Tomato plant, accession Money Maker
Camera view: horizontal (90 deg, fisheye); turntable rotation: 150 degrees
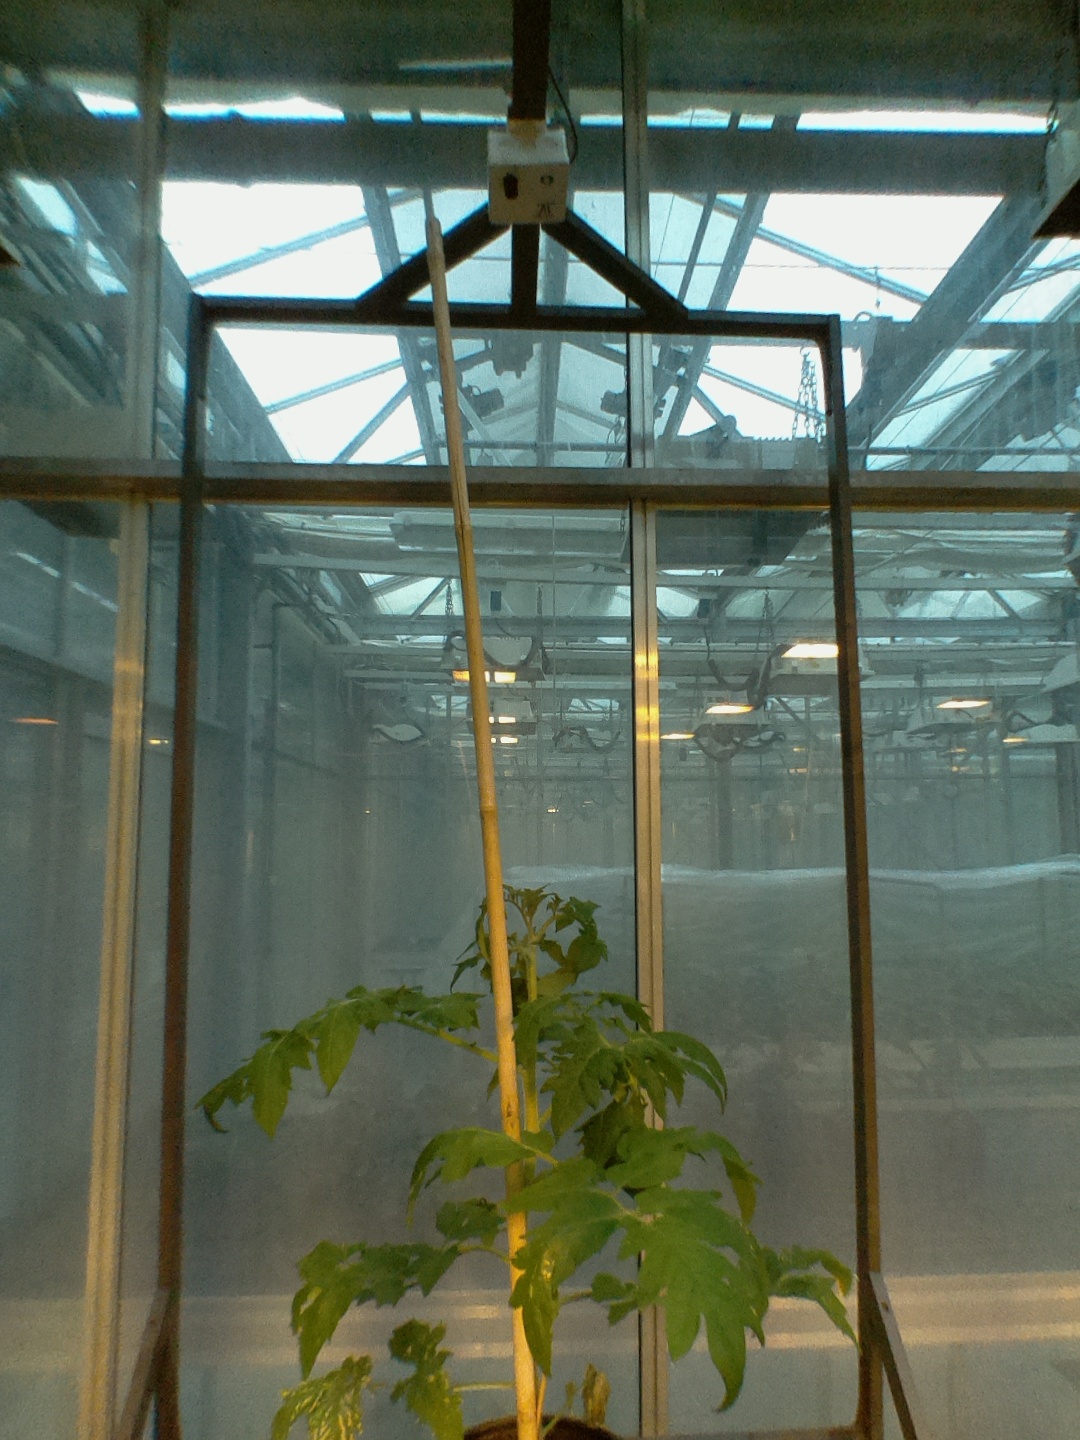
BBCH growth stage 51: First inflorence visible, visible closed flower bud